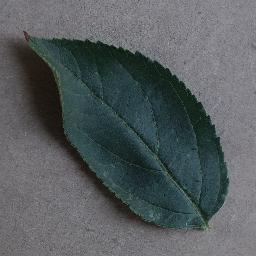
Label: Apple___healthy